New Hope Baptist Church (Chickasha, Oklahoma)

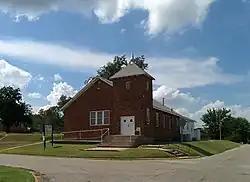
New Hope Baptist Church, Chickasha, OK

The New Hope Baptist Church at 1202 S. Sheppard Street in Chickasha, Oklahoma is a historic Baptist church building. It was built in 1939 and added to the National Register in 2003.